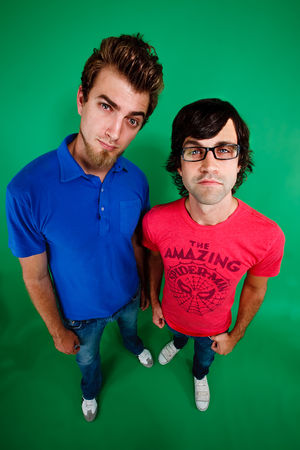
Rhett and Link
Rhett and Link
Rhett and Link er en internetduo som underholdere bestående af Rhett James McLaughlin og Charles Lincoln "Link" Neal III fra Buies Creek, North Carolina. Rhett er født i staten Georgia mens Link er født i North Carolina hvor de to mødte hinanden i 1. klasse. De kalder sig selv for "Internetainers", de er kendt for deres online virale videoer og komediesange, samt deres ti-episodes TV-serie Rhett & Link: Commercial Kings på The Independent Film Channel som laver lavbudget reklamer for lokale virksomheder rundt i USA. Duoen kan ses på flere forskellige YouTubekanaler: Deres Originale kanal kaldet Rhett & Link, som har over 765 millioner visninger og over 4 millioner abonnenter; og Good Mythical Morning, som er et talk-show segment der bliver sendt på hverdage, og har over 4 milliarder visninger og over 13 millioner abonnenter. En anden kanal kaldt "show after the show", Good Mythical MORE, bliver sendt lige efter Good Mythical Morning på ugedage og har 3 millioner abonnenter.